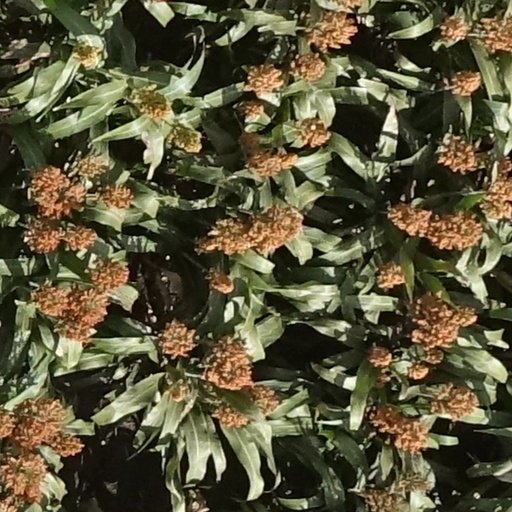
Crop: sorghum